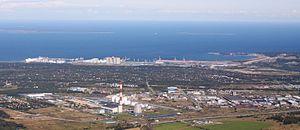
Muuga est un village de la commune de Viimsi du comté de Harju en Estonie.